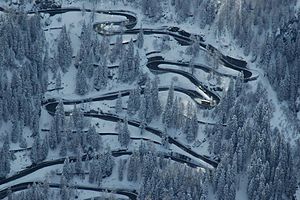
Malojapasset / Galleri
Malojapasset er et bjergpas i alperne, der forbinder byerne Chiavenna i Italien med Silvaplane i Schweiz. Det markerer vandskellet mellem Donau og Po. Floden Inn udspringer tæt ved passet. Inn løber gennem Innsbruck og slutteligt munder Inn ud i Donau.